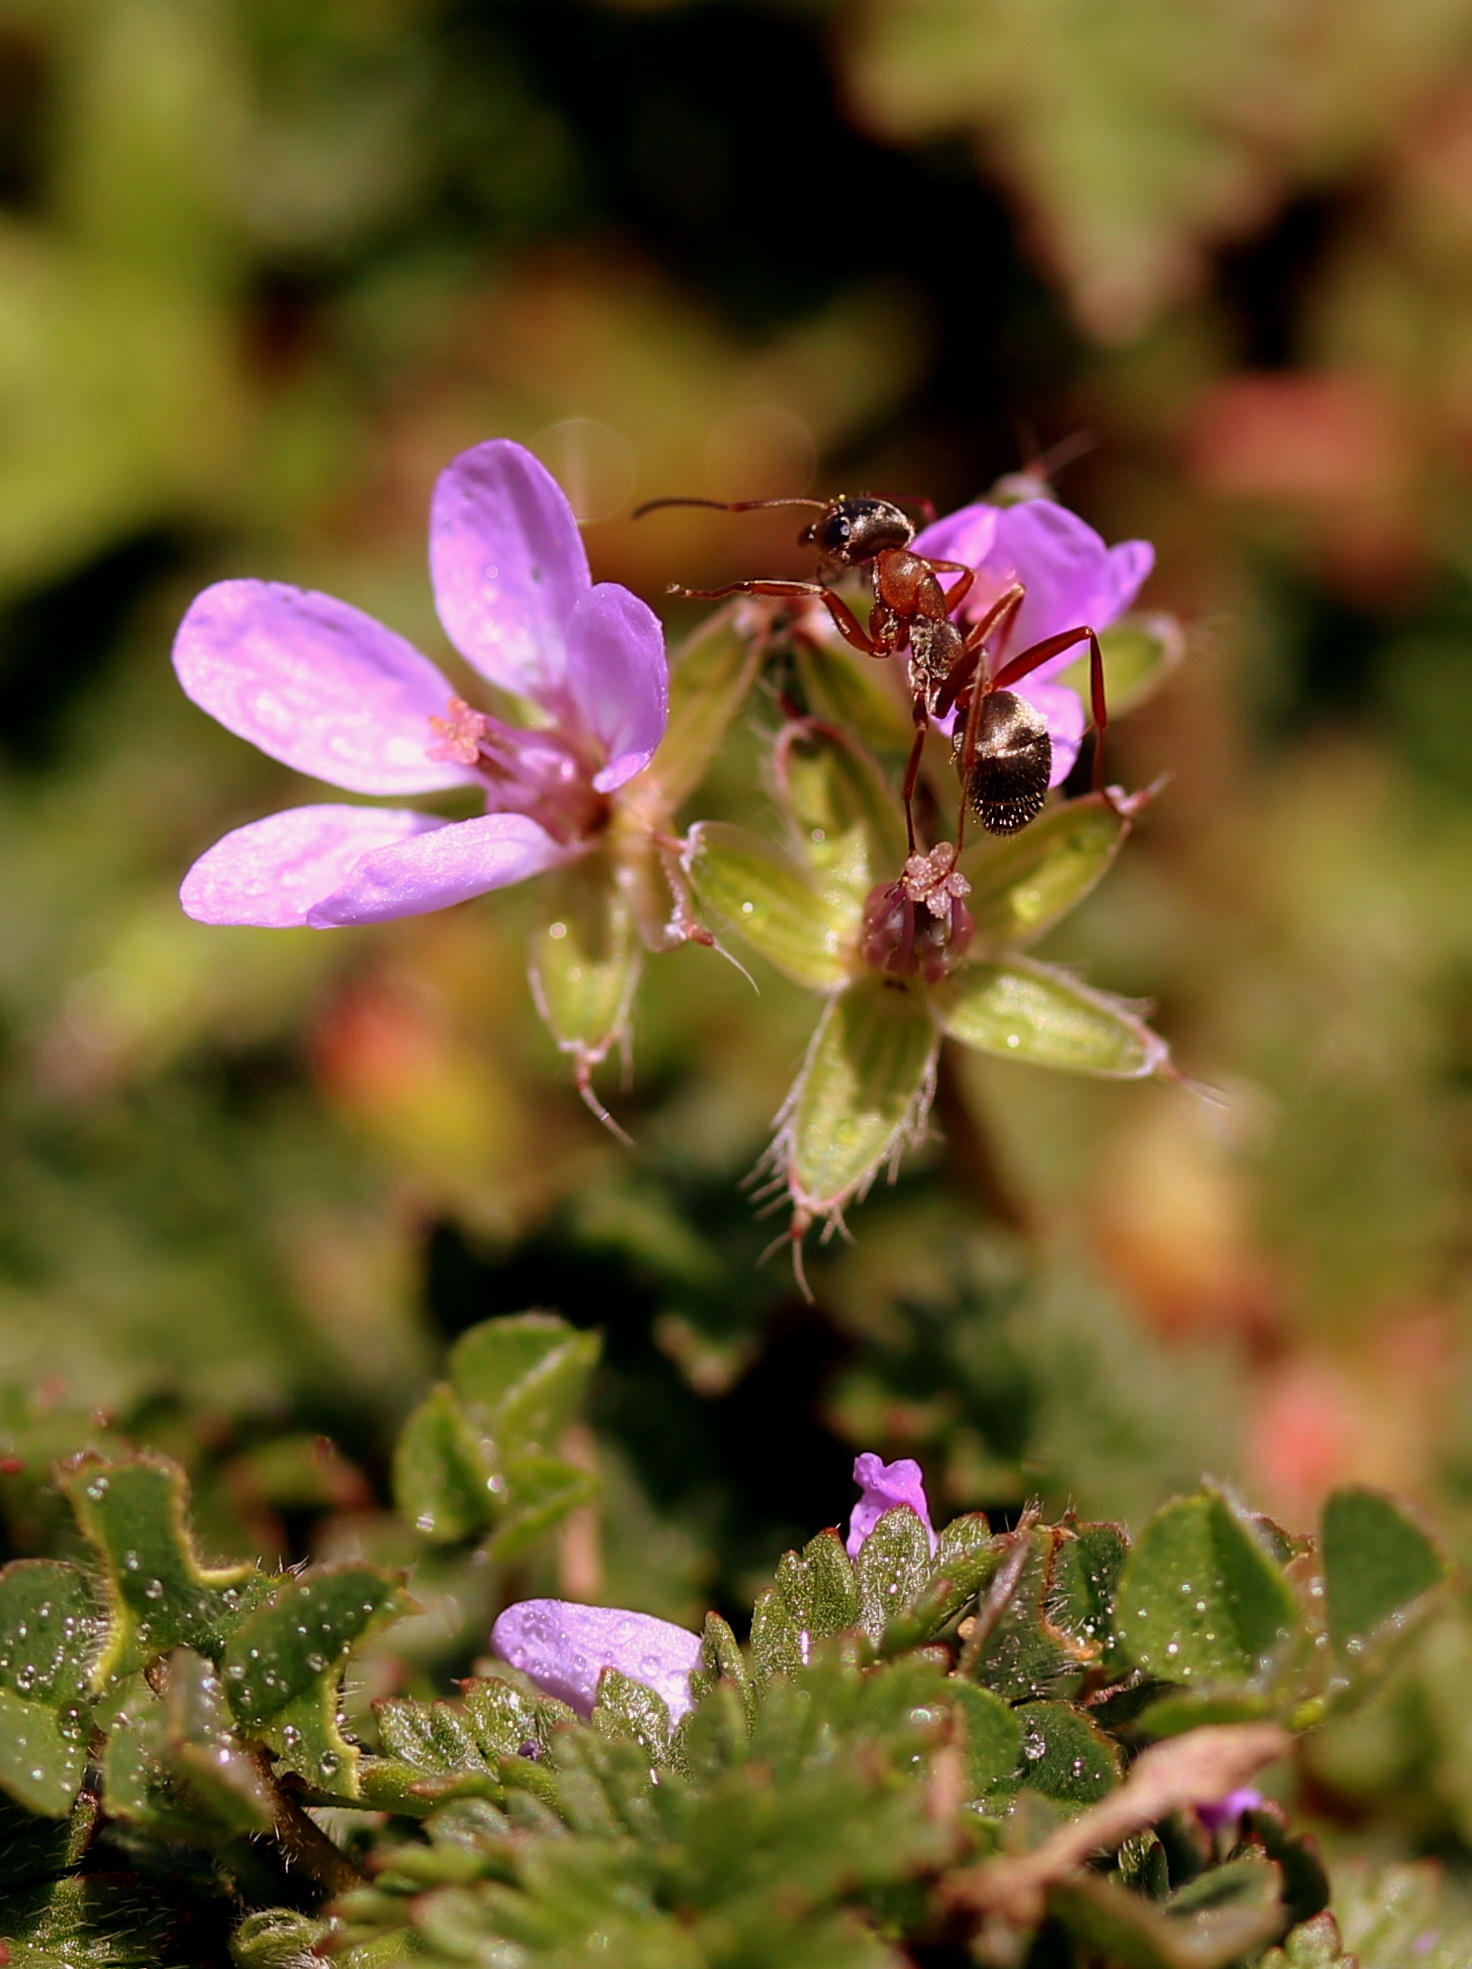
nature, blossom, plant, photography, meadow, flower, petal, insect, macro, botany, flora, fauna, invertebrate, wildflower, close up, shrub, bee, ant, nectar, macro photography, flowering plant, honey bee, mov, annual plant, land plant, membrane winged insect